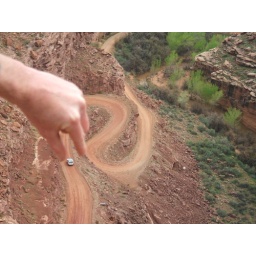
near cable arch kane creek canyon road